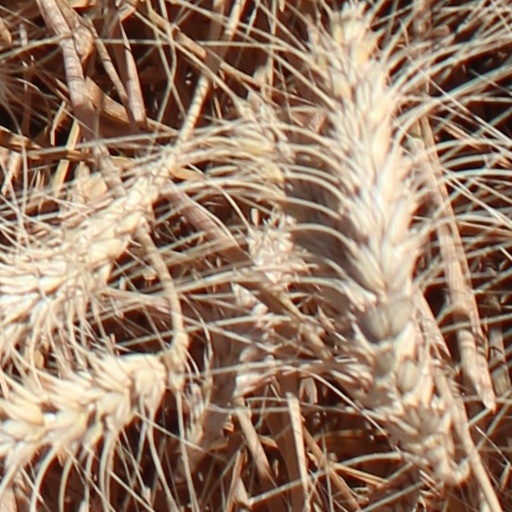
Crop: wheat